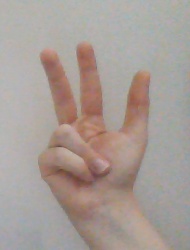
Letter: al